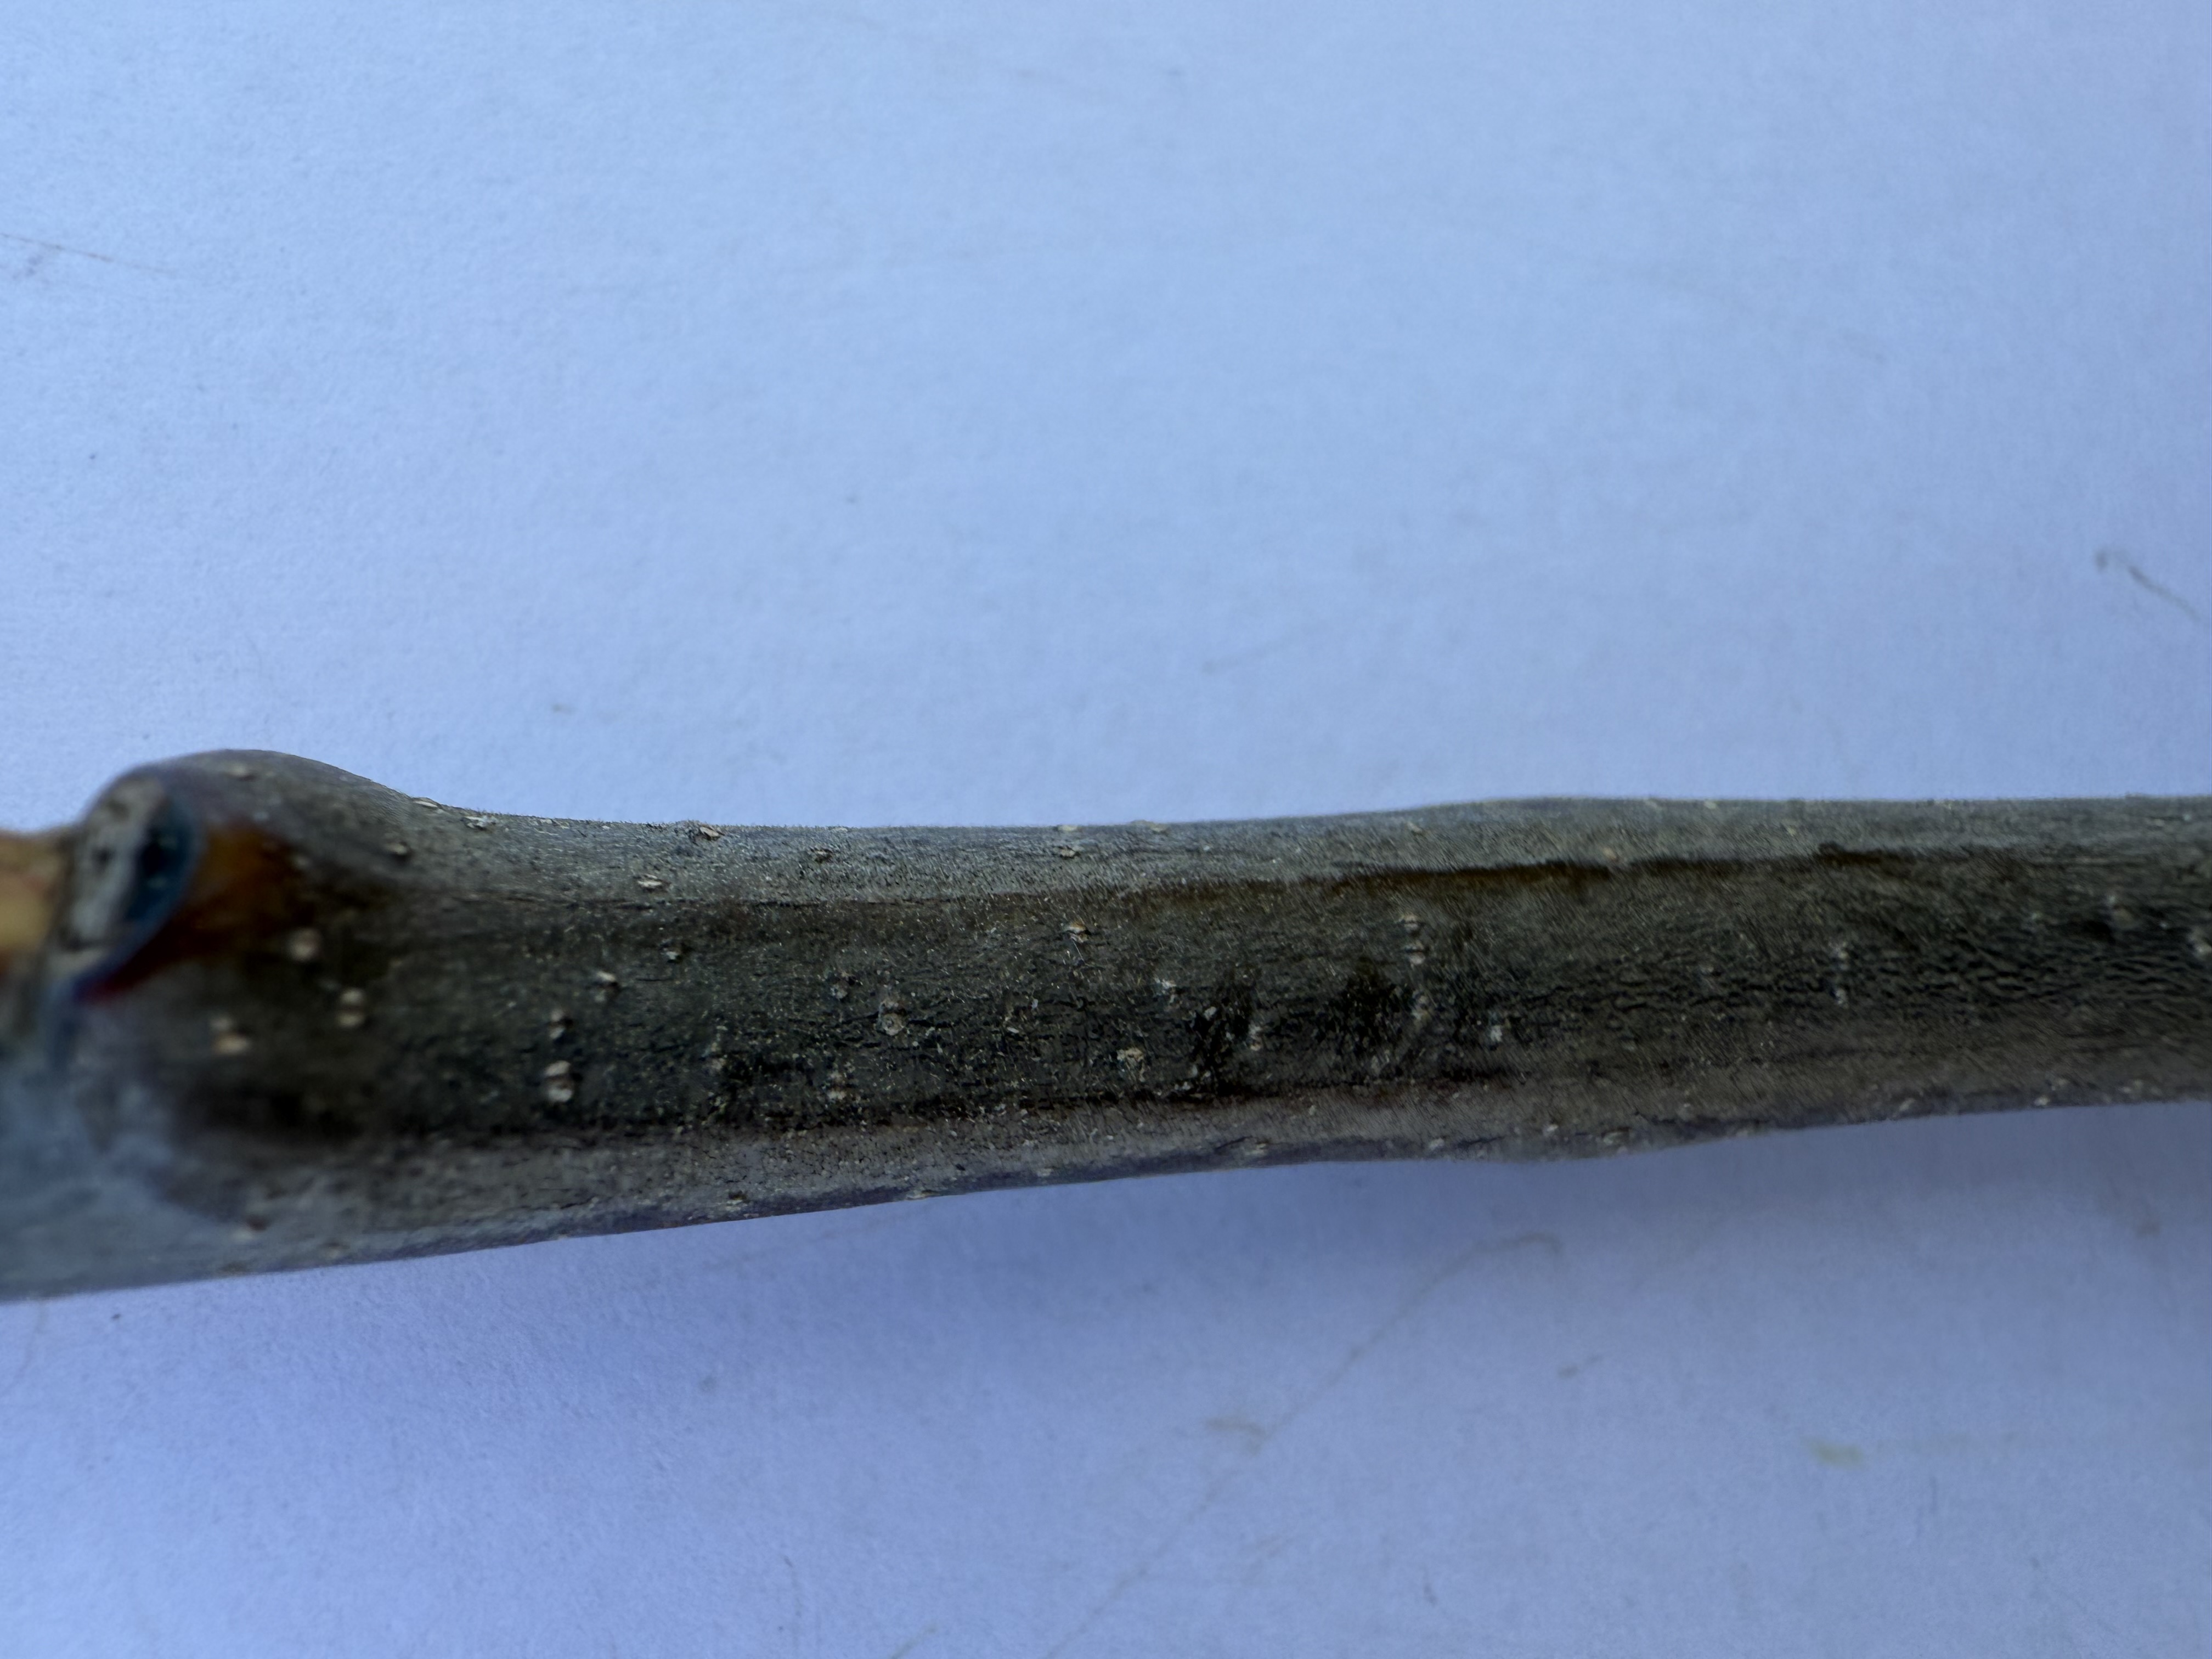
Variety: Chestnut